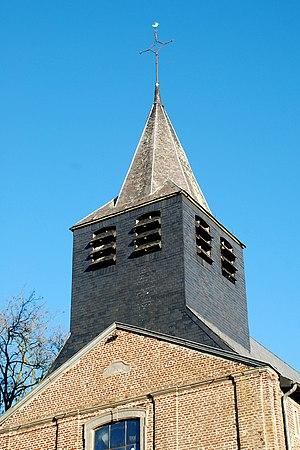
Belgique - Brabant wallon - Genappe - Glabais - Église Saint-Pierre
L'église Saint-Pierre est une église de style classique située à Glabais, village de la ville belge de Genappe, en province du Brabant wallon.